Pharmaceutical industry in Bangladesh

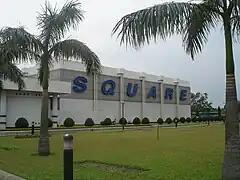
A pharmaceutical company

The pharmaceutical industry in Bangladesh is one of the most developed industrial sectors within the country. Manufacturers produce insulin, hormones, and cancer drugs. This sector provides 98% of the total domestic demand for medicine requirement in the country. This makes Bangladesh almost self sufficient in the pharmaceutical sector. The industry also exports medicines to global markets, including Europe. Pharmaceutical companies are expanding their business with the aim to expand the export market. In the period between July and February in the fiscal year 2024 to 2025, pharmaceutical export was $134.15 million, a 13% increase compared to the same period last year.